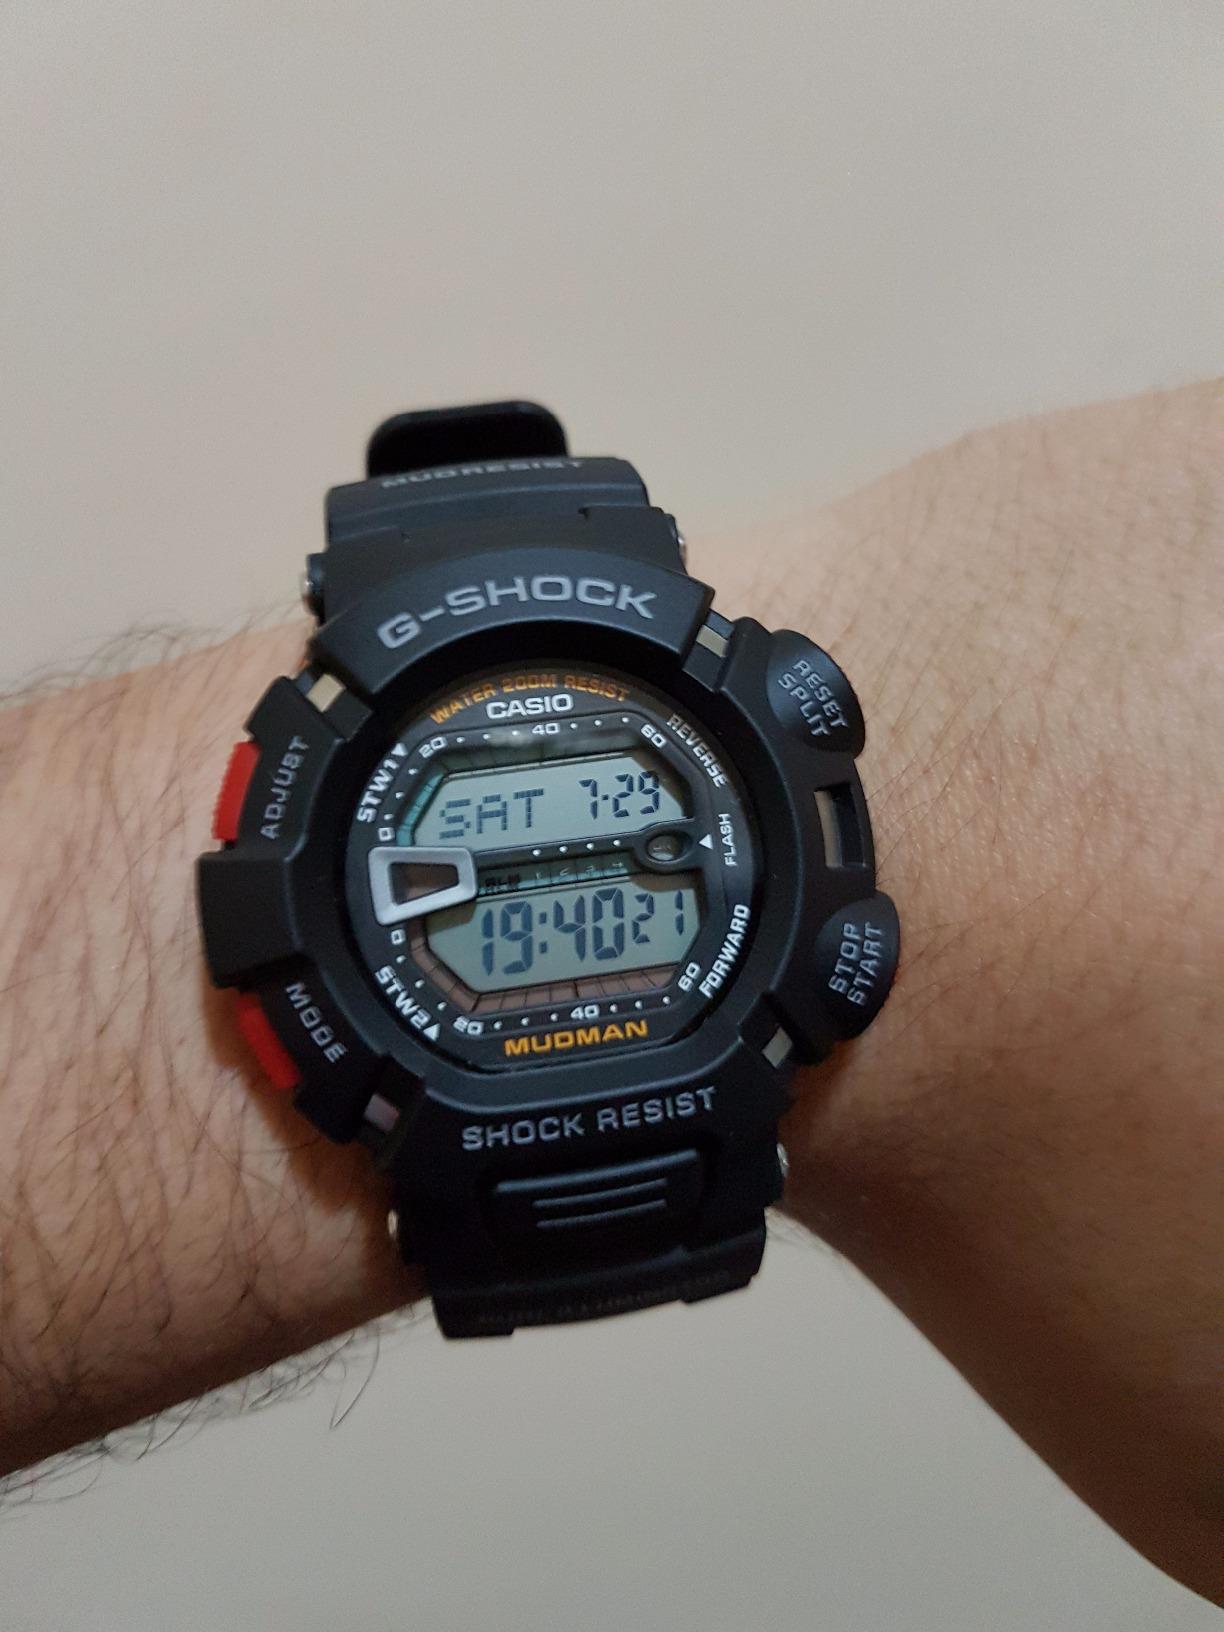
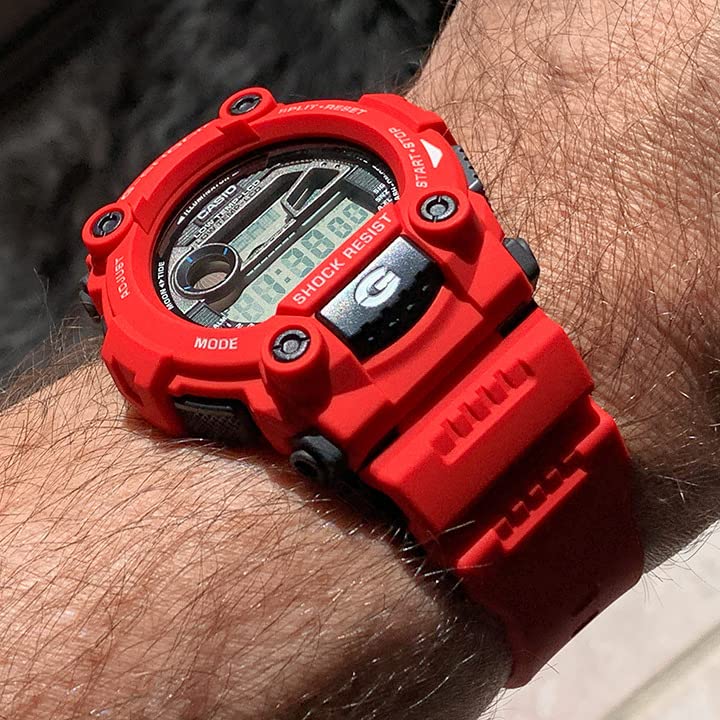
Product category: accessories_watch
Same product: no